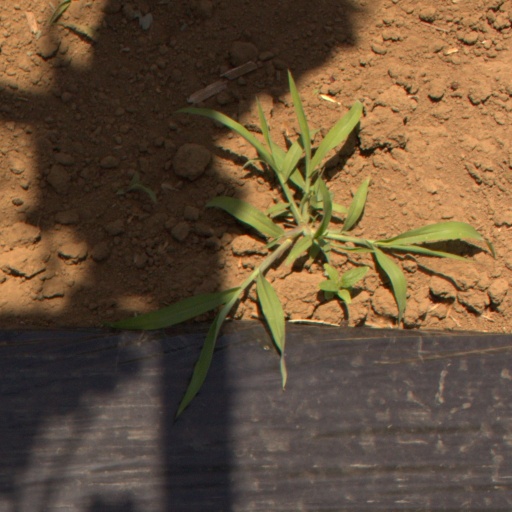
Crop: Jerusalem artichoke